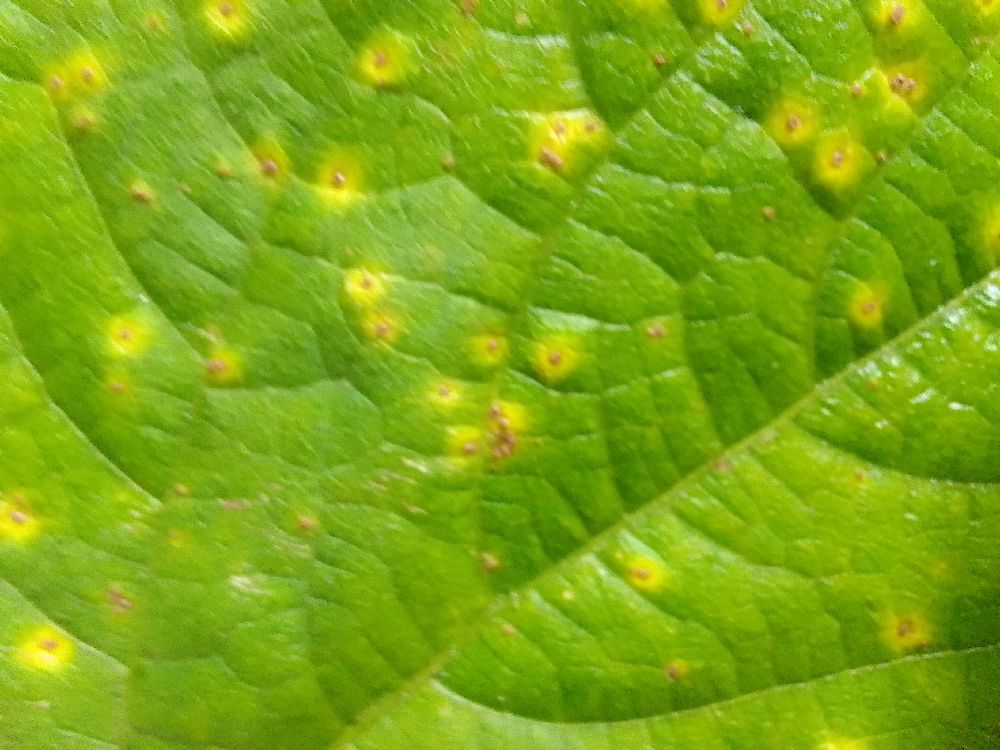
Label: rust